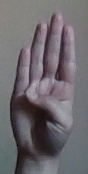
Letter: kaaf